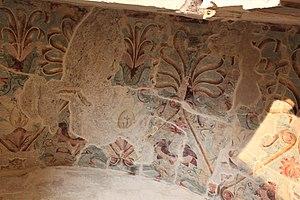
Plafond de l'antichambre de la tombe des palmettes à Lefkadia (Macédoine, Grèce)
La tombe des palmettes, parfois désignée sous le nom de tombe de Rhomiopoulou, est un tombeau macédonien de la période hellénistique situé à Lefkadia, près de Náoussa. Réputé pour la qualité de sa décoration peinte, le monument est daté de la première moitié du IIIᵉ siècle av. J.-C. ou de la fin du IVᵉ siècle av. J.-C.